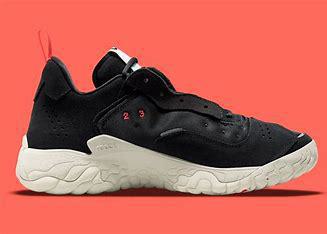
Brand: Jordan
Model: Delta 2